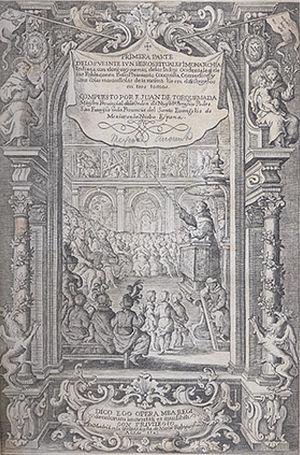
Frère Juan de Torquemada est un ecclésiastique franciscain et historien espagnol.